Franklin Pierce

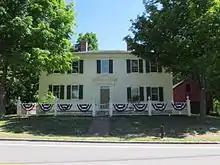
Photograph of a white house.

Franklin Pierce was born on November 23, 1804, in a log cabin in Hillsborough, New Hampshire. He was a sixth-generation descendant of Thomas Pierce, who had moved to the Massachusetts Bay Colony from Norwich, Norfolk, England in about 1634. His father Benjamin was a lieutenant in the American Revolutionary War who moved from Chelmsford, Massachusetts to Hillsborough after the war, purchasing of land. Pierce was the fifth of eight children born to Benjamin and his second wife Anna Kendrick; his first wife Elizabeth Andrews died in childbirth, leaving a daughter. Benjamin was a prominent Democratic-Republican state legislator, farmer, and tavern-keeper. During Pierce's childhood, his father was deeply involved in state politics, while two of his older brothers fought in the War of 1812; public affairs and the military were thus a major influence in his early life.